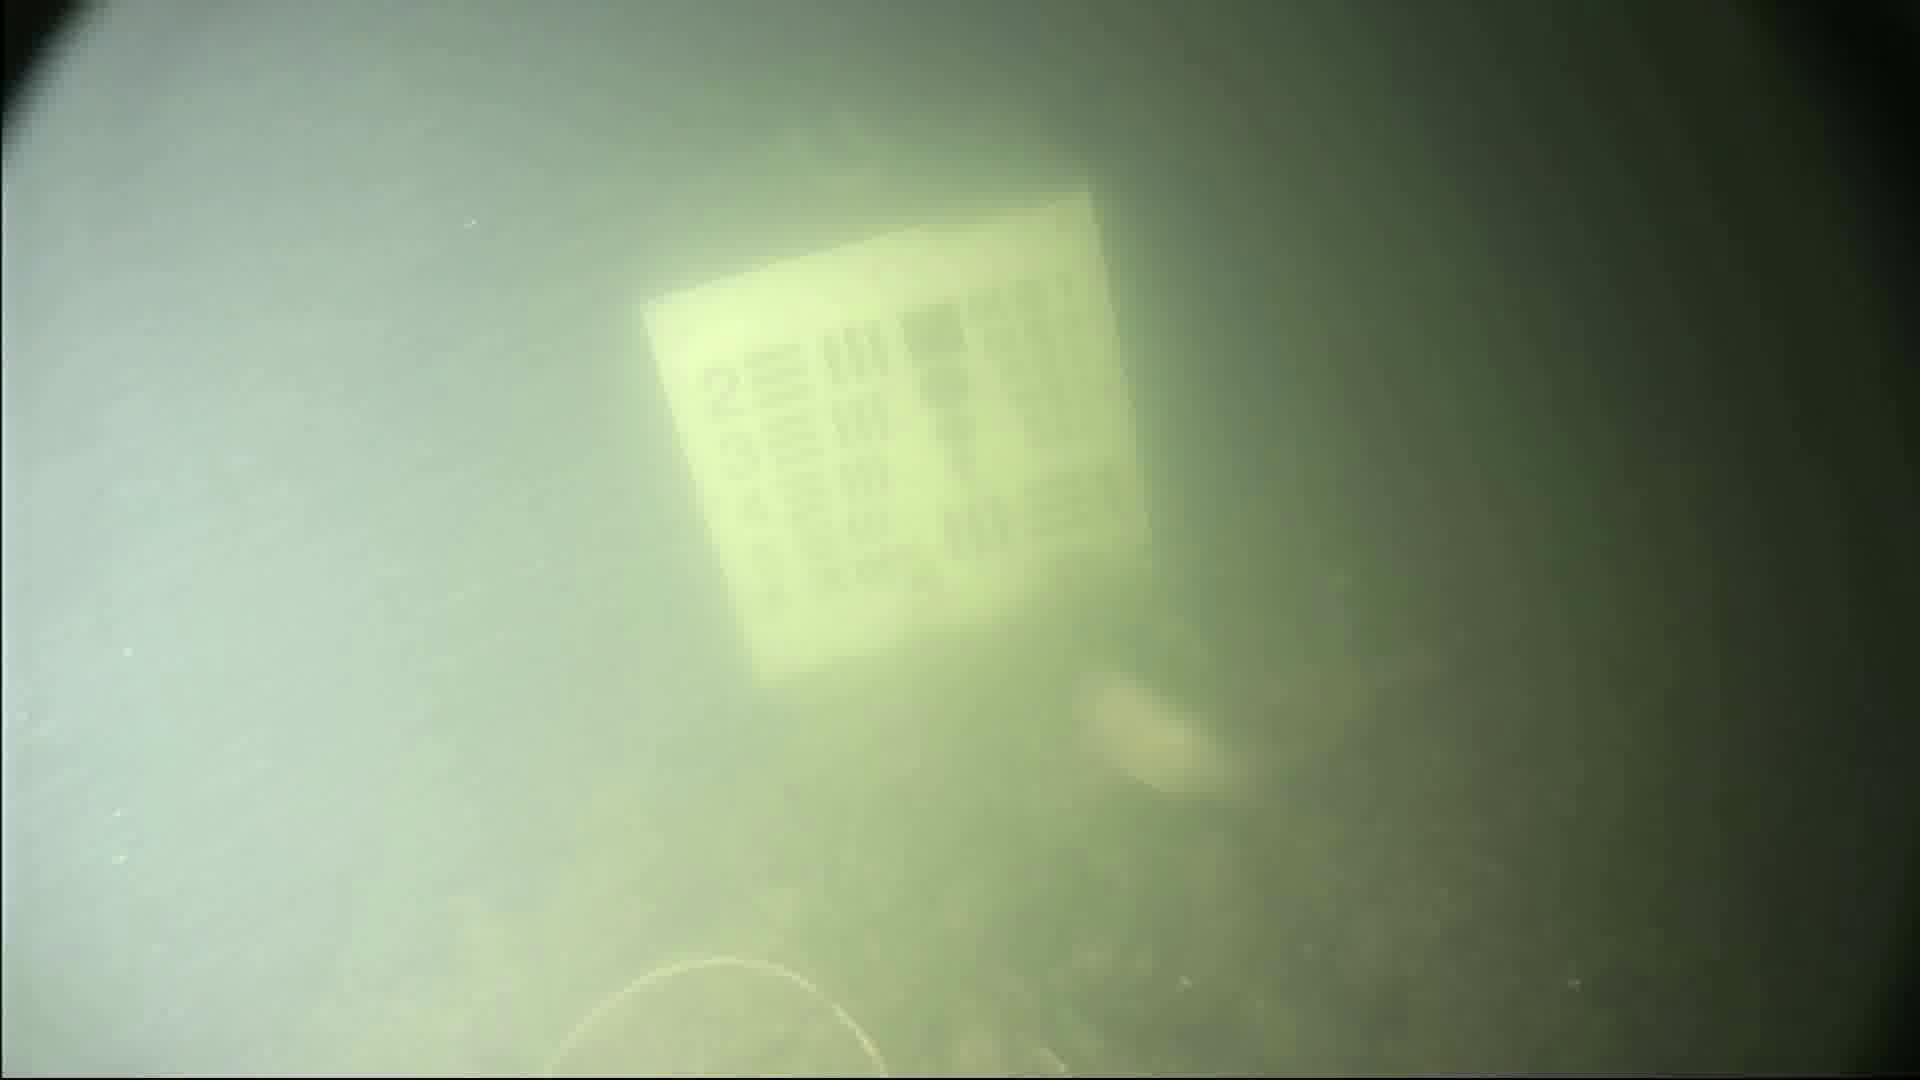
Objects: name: fish